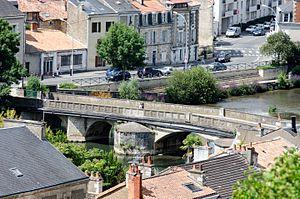
Le pont Joubert est un pont médiéval franchissant la rivière du Clain à Poitiers.